Kirk Morris

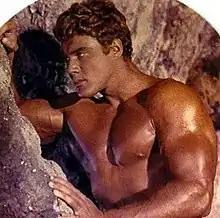
Kirk Morris

Kirk Morris (born 26 August 1942) is an Italian bodybuilder and actor, best known for his work in sword-and-sandal films.